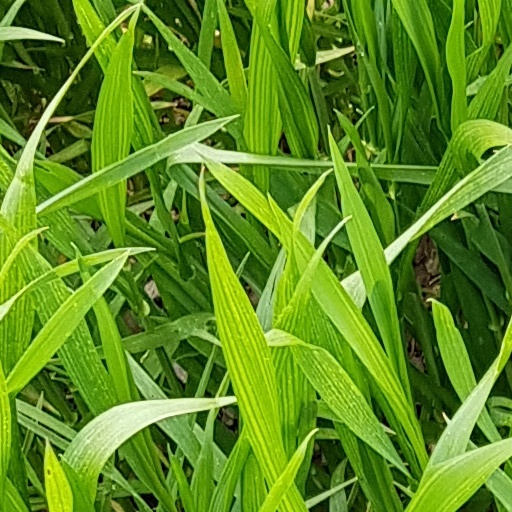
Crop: wheat